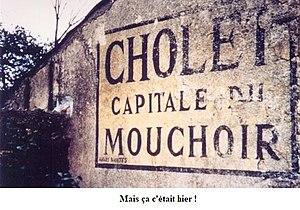
Quand l'industrie textile occupe une place prééminente, à Cholet, à l'aube du XXè siècle
Le mouchoir rouge de Cholet est un mouchoir tissé de couleurs rouge et blanche, créé en référence à la chanson de Théodore Botrel intitulée Le mouchoir rouge de Cholet et rendant hommage aux Vendéens. Initialement perçu comme un symbole contre-révolutionnaire, il devient avec le temps un emblème de la ville de Cholet.